Question: Please indicate a possible affordance area of hold_knife that can be used for holding
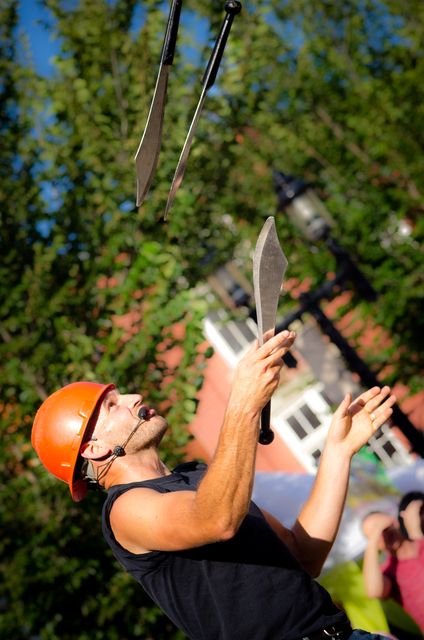
Answer: [197.514, 2.547, 239.975, 88.086]